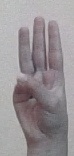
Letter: thaa